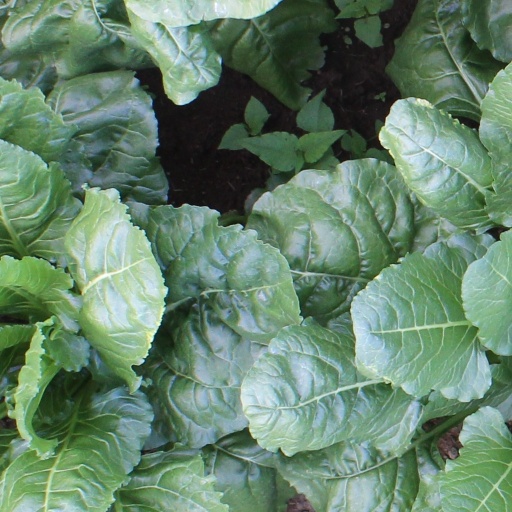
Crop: sugar beet